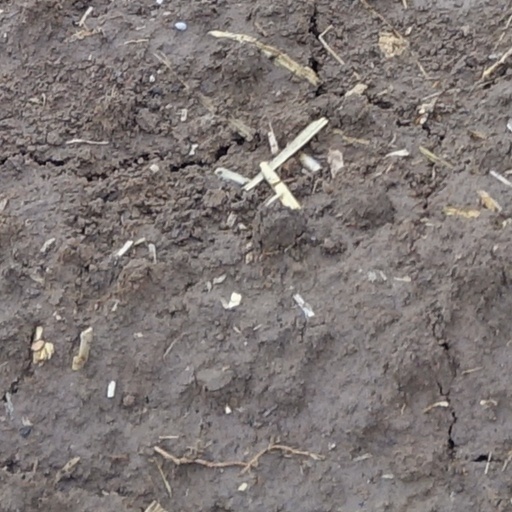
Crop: wheat